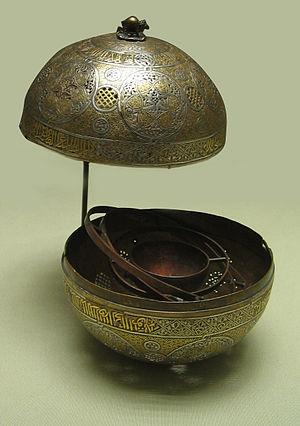
L'encens [ɑ̃sɑ̃, ɑ̃sɑ̃ːs] est un terme vernaculaire pour qualifier diverses substances dégageant une odeur agréable lors de leur combustion ou de leur chauffage. Il est communément admis que les fumigations furent les premiers parfums de l'humanité.
Le terme d'art mamelouk désigne la production artistique en Égypte et en Syrie entre 1250 et 1517, année de l'arrivée au Caire des Ottomans. Il se caractérise par une architecture monumentale et extrêmement foisonnante, et un travail particulier du métal et du verre.
L'encens, appelé également oliban, est une oléo-gomme-résine aromatique. Le monde arabe tout comme les perses ont fortement contribué à sa diffusion.